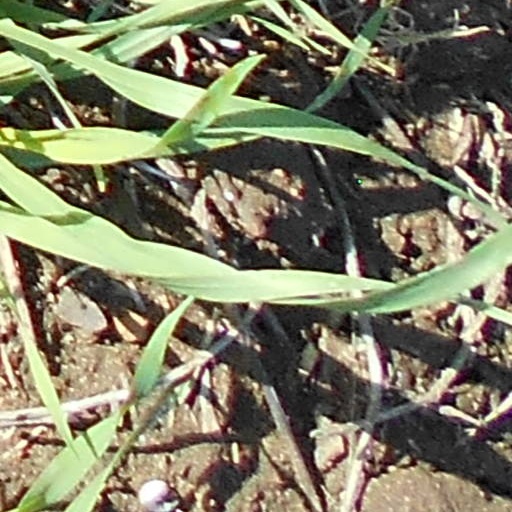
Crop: wheat